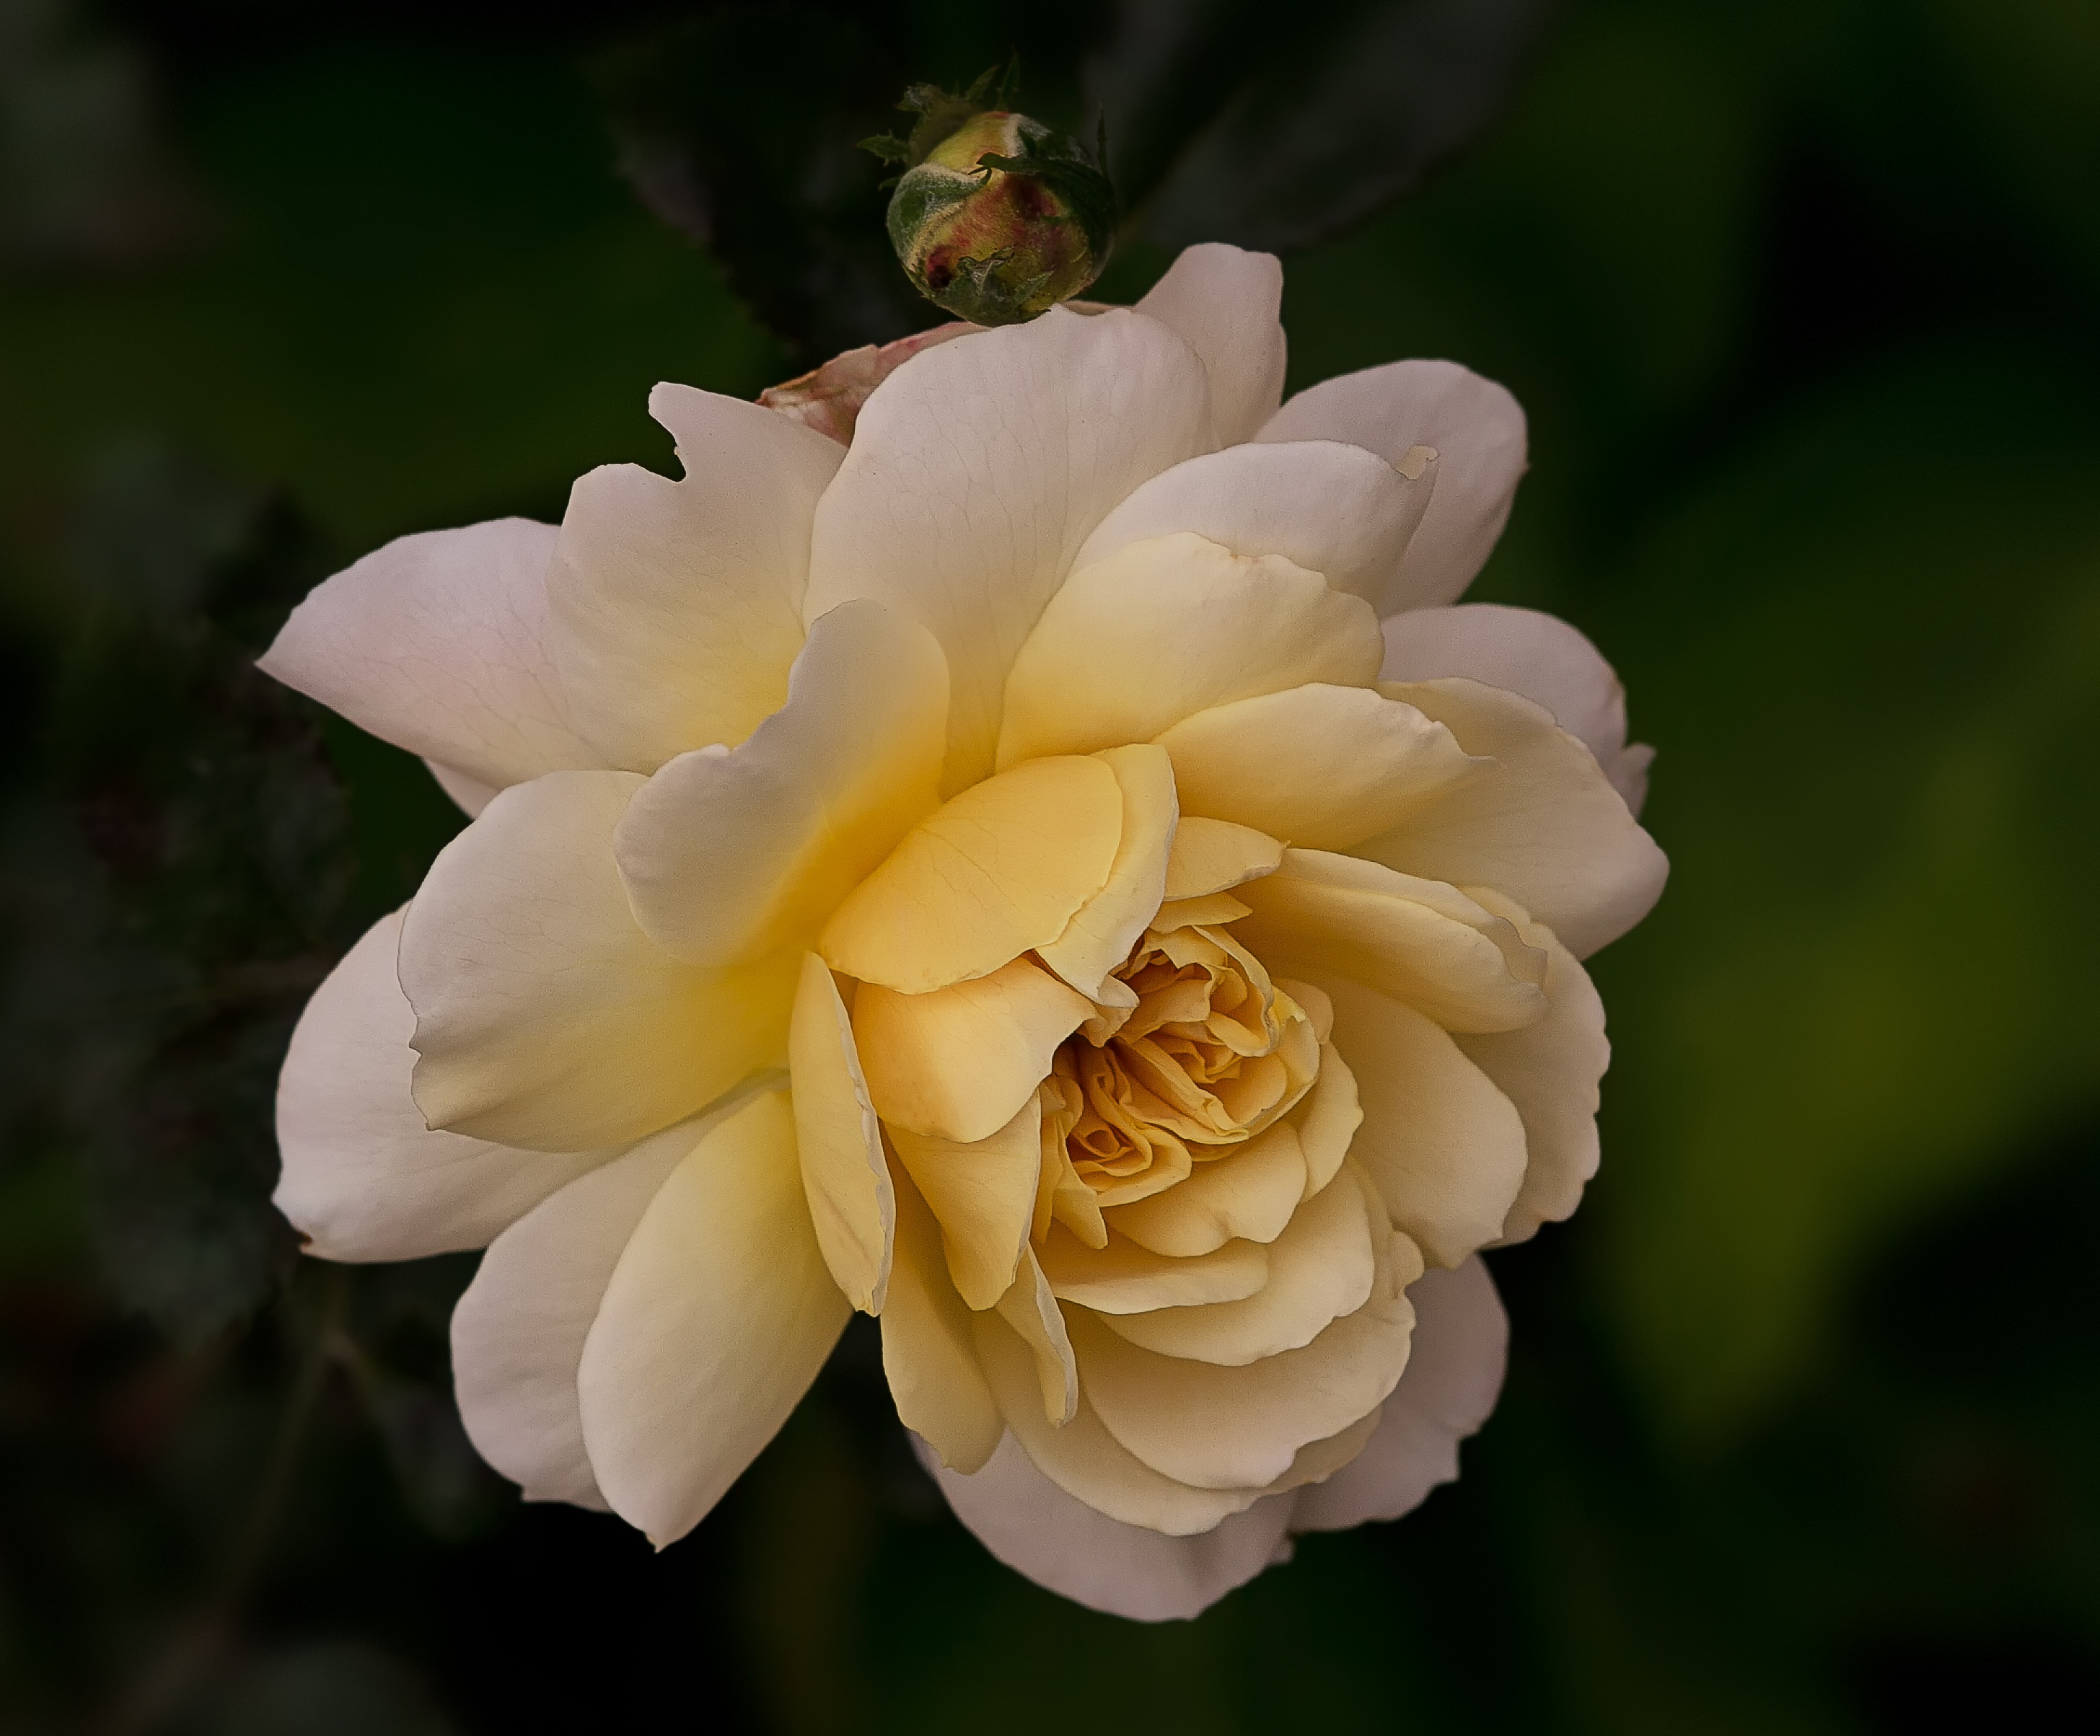
blossom, plant, flower, petal, rose, botany, yellow, flora, close up, roses, floribunda, macro photography, flowering plant, garden roses, rose family, land plant, rosa centifolia, english roses, austin roses, my garden roses